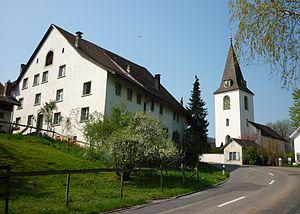
Berg am Irchel est une commune suisse du canton de Zurich, située dans le district d'Andelfingen.